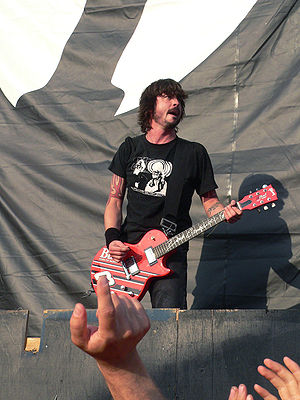
Foo Fighters
Dave Grohl under Foo Fighters-koncerten på Roskilde Festival 2005.
Foo Fighters er et amerikansk rockband dannet i 1994 af Dave Grohl, som er tidligere trommeslager i Nirvana.